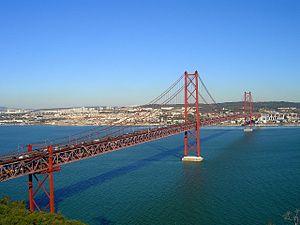
Le Pont du 25 Avril avec Lisbonne en arrière plan. Almada, Portugal.
La révolution des Œillets, également surnommée le 25 avril est le nom donné aux événements d'avril 1974 qui ont entraîné la chute de la dictature salazariste qui dominait le Portugal depuis 1933. Elle doit son nom à l'œillet rouge que les conjurés portaient à leur boutonnière en signe de ralliement.
Lusoponte est la société portugaise concessionnaire des traversées du Tage au niveau de Lisbonne. Ces deux constructions sont le pont du 25 Avril et du pont Vasco de Gama.